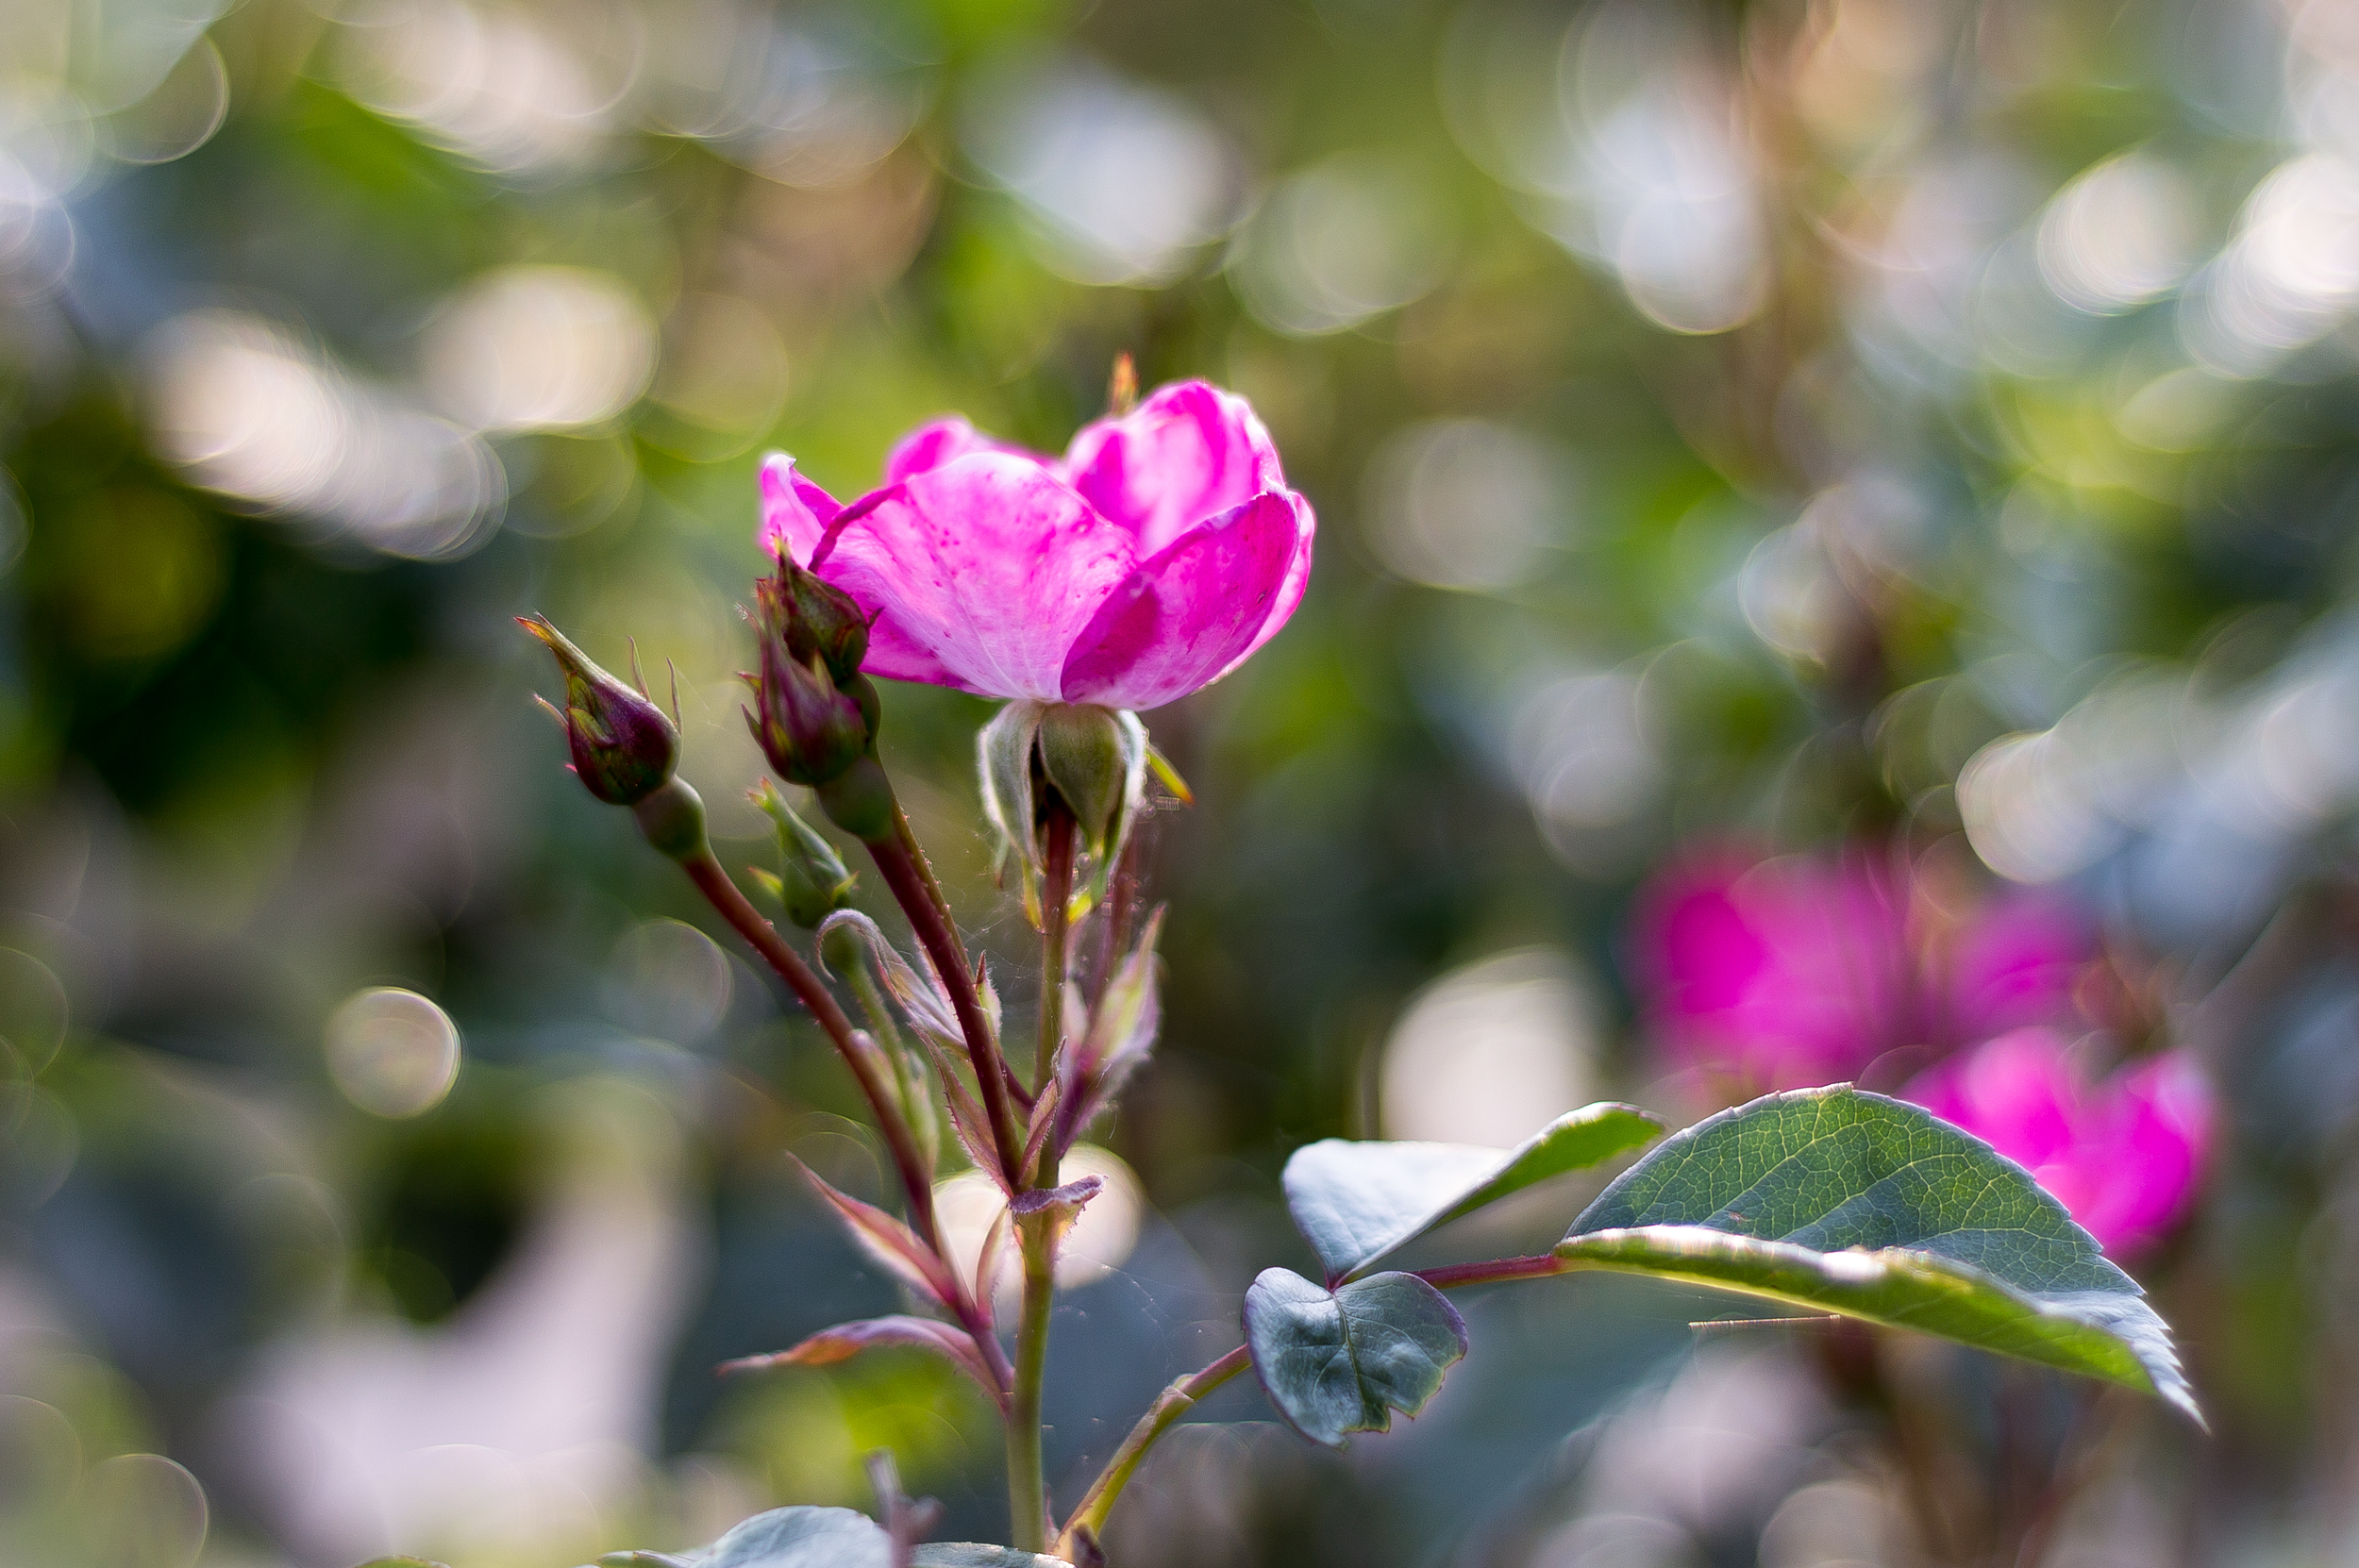
nature, branch, blossom, light, bokeh, plant, leaf, flower, petal, rose, spring, green, botany, nikon, flora, wildflower, close up, colors, 50mm, shrub, ngc, fleur, nikonpassion, f18, bud, macro photography, flowering plant, rose family, land plant